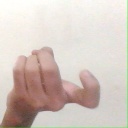
अक्षर: ज